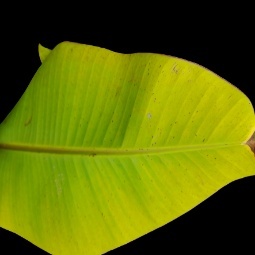
Label: Sulphur